Samuel Adams

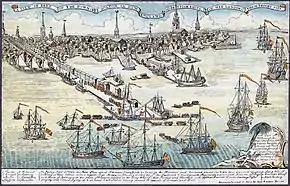
A wide view of a port town with several wharves. In the foreground there are eight large sailing ships and an assortment of smaller vessels. Soldiers are disembarking from small boats onto a long wharf. The skyline of the town, with nine tall spires and many smaller buildings, is in the distance. A key at the bottom of the drawing indicates some prominent landmarks and the names of the warships.

Officials such as Governor Francis Bernard believed that common people acted only under the direction of agitators and blamed the violence on Adams. This interpretation was revived by scholars in the early 20th century, who viewed Adams as a master of propaganda who manipulated mobs into doing his bidding. For example, historian John C. Miller wrote in 1936 in what became the standard biography of Adams that Adams "controlled" Boston with his "trained mob". Some modern scholars have argued that this interpretation is a myth, and that there is no evidence that Adams had anything to do with the Stamp Act riots. After the fact, Adams did approve of the August 14 action because he saw no other legal options to resist what he viewed as an unconstitutional act by Parliament, but he condemned attacks on officials' homes as "mobbish". According to the modern scholarly interpretation of Adams, he supported legal methods of resisting parliamentary taxation, such as petitions, boycotts, and nonviolent demonstrations, but he opposed mob violence which he saw as illegal, dangerous, and counter-productive.